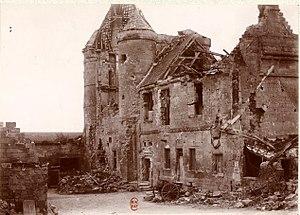
château ruiné après les bombes
Pernant est une commune française située dans le département de l'Aisne, en région Hauts-de-France.
Le château de Pernant est un fort médiéval de petite dimension situé à Pernant, dans le Soissonnais, en France. Il constitue la partie historique, monument classé, d'un ensemble plus important, le domaine de Pernant, siège d'activités culturelles et musicales.